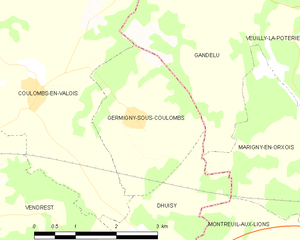
Carte des communes françaises Germigny-sous-Coulombs